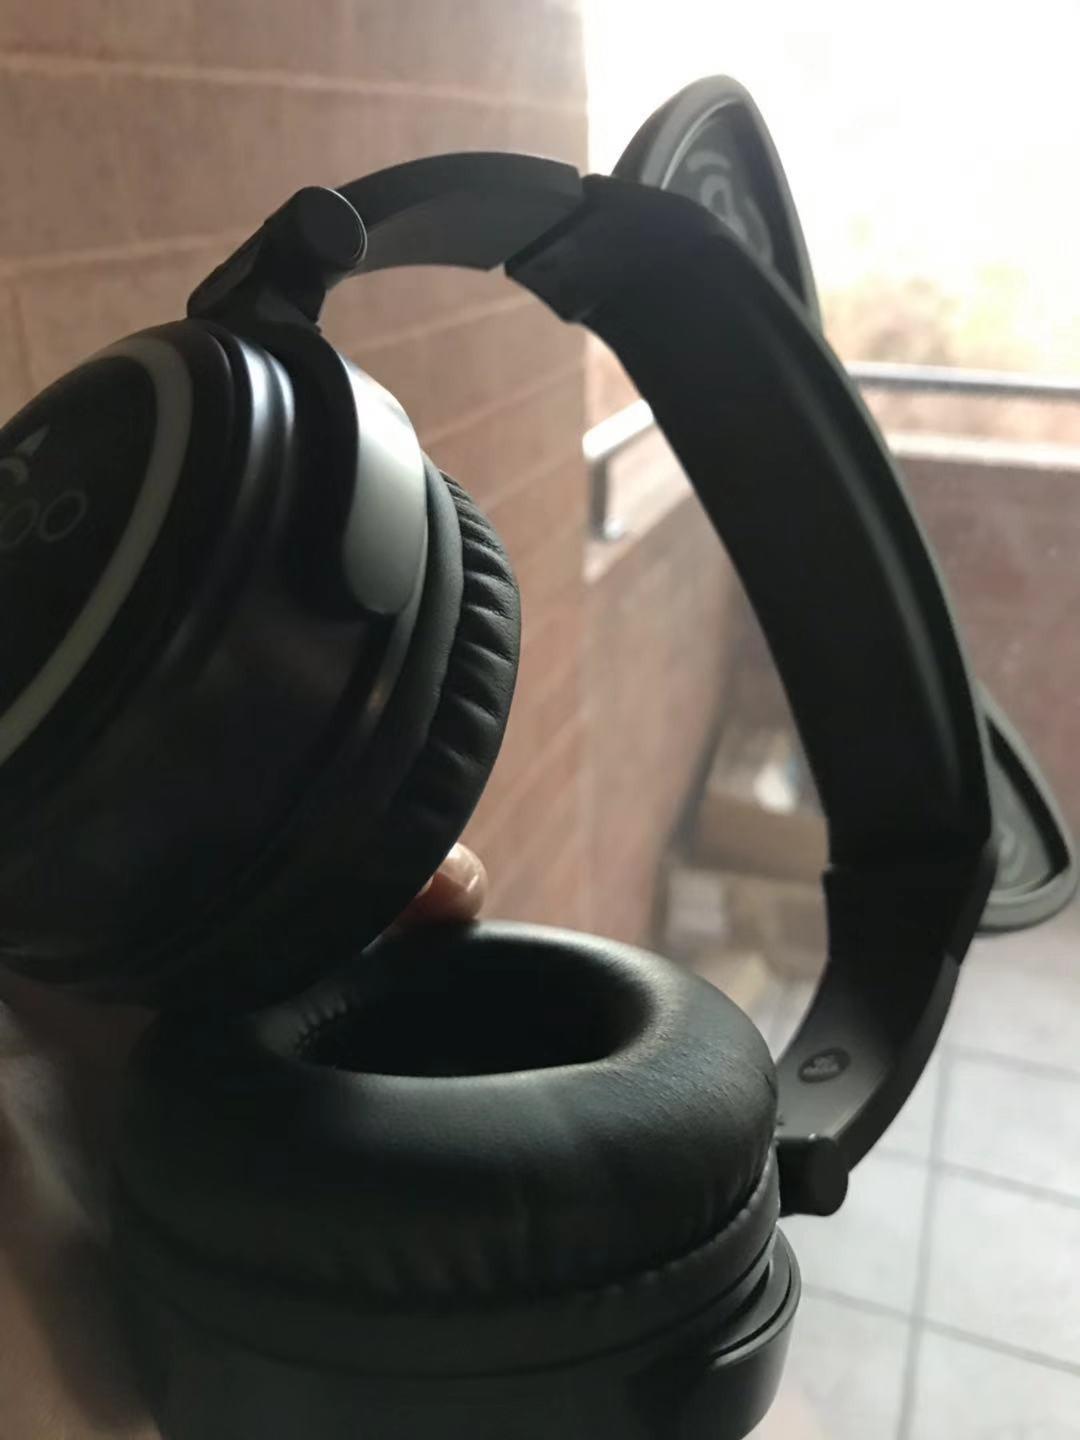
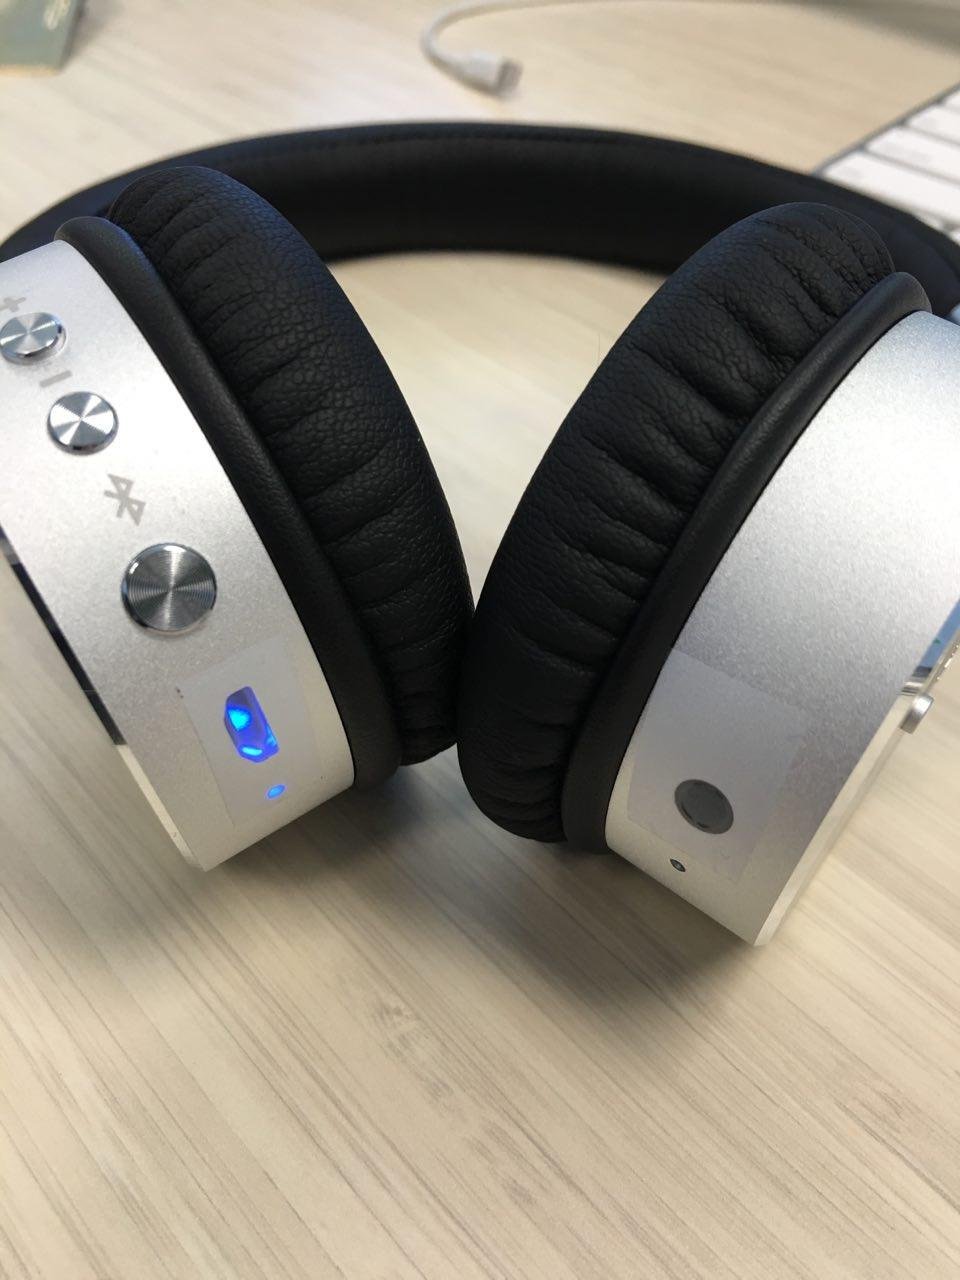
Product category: headphones
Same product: no